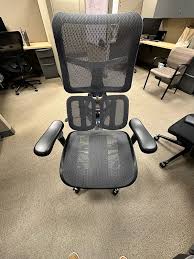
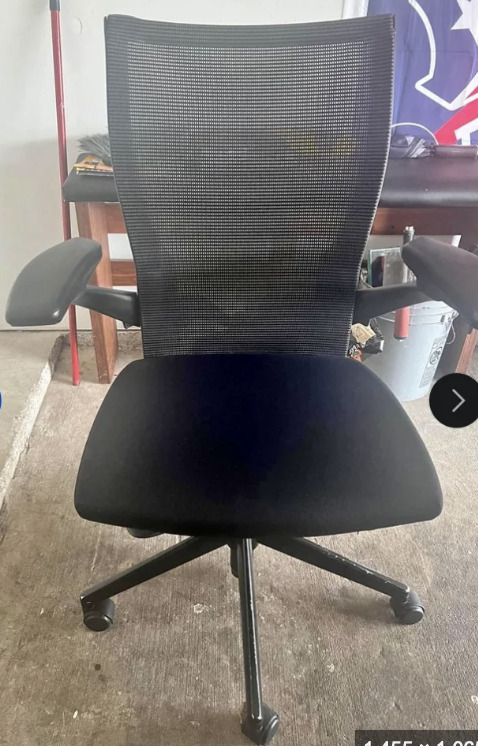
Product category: items_chair
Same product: no